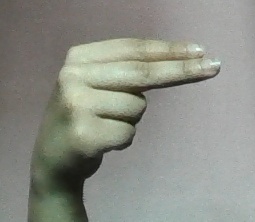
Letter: ain